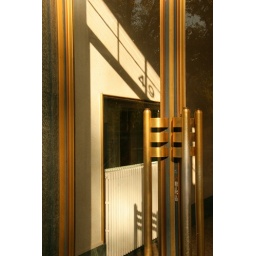
Detail from door in Geneva appartment house probably from the late 50ies